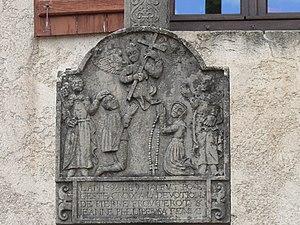
Croix datée de 1592, à Montigny-lès-Vesoul (Haute-Saône, France)
La croix de Montigny-lès-Vesoul est une sculpture monumentale située devant l'église de Montigny-lès-Vesoul, dans la Haute-Saône. Elle fut édifiée en 1592 dans un but de dévotion.